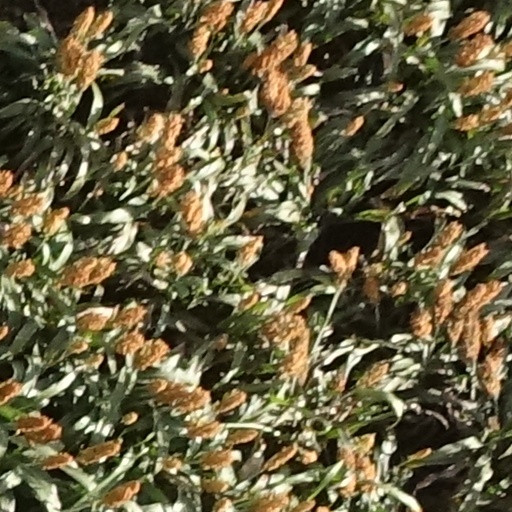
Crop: sorghum